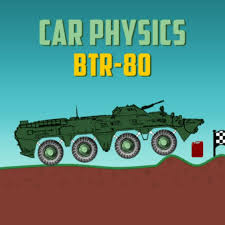
Label: BTR-80